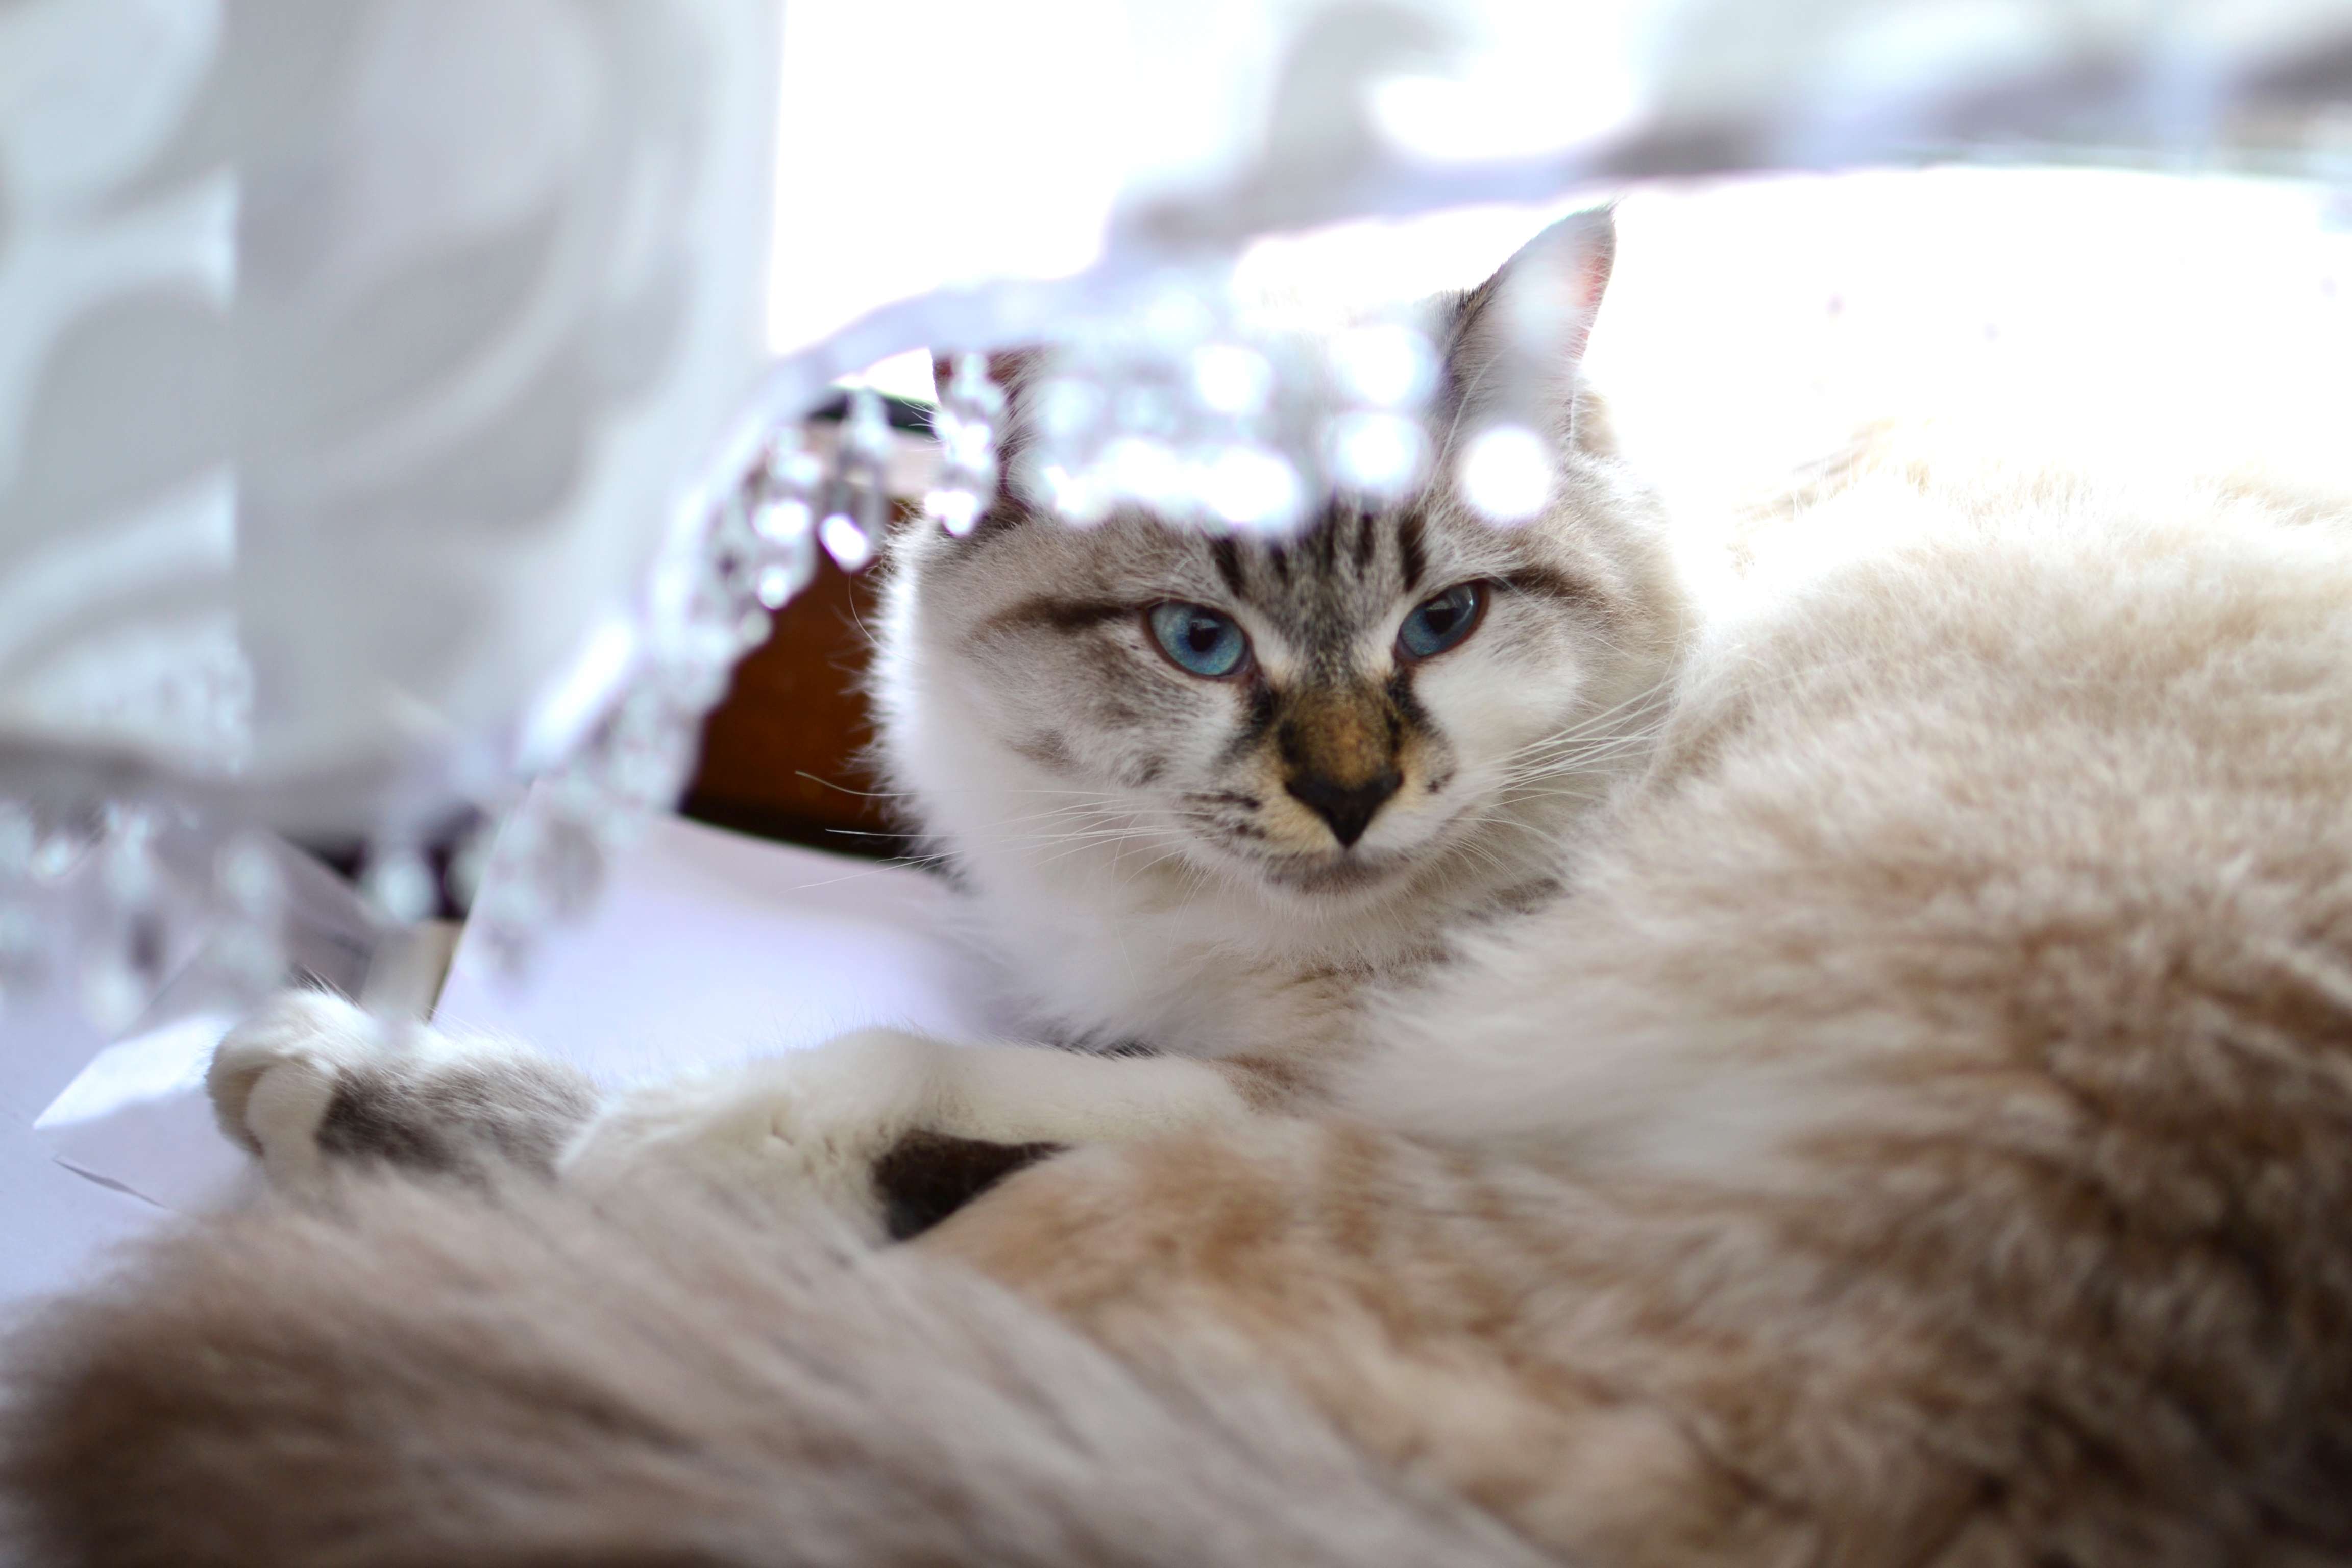
animal, pet, kitten, cat, mammal, fauna, whiskers, vertebrate, ragdoll, blue eyed, animal photography, small to medium sized cats, cat like mammal